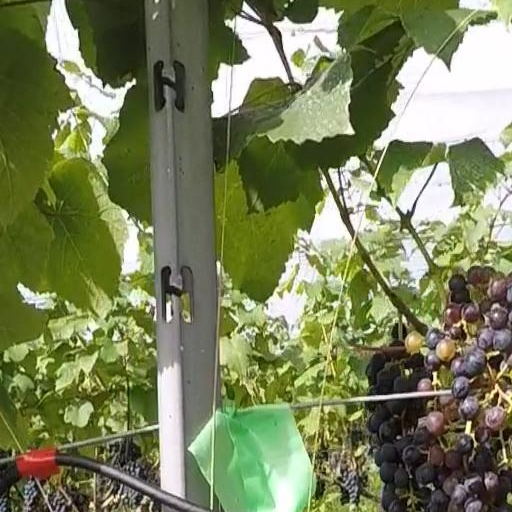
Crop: grape